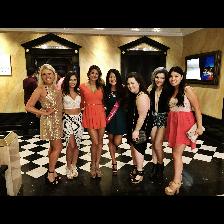
Label: Human